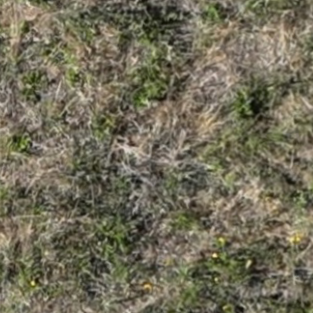
Month: july